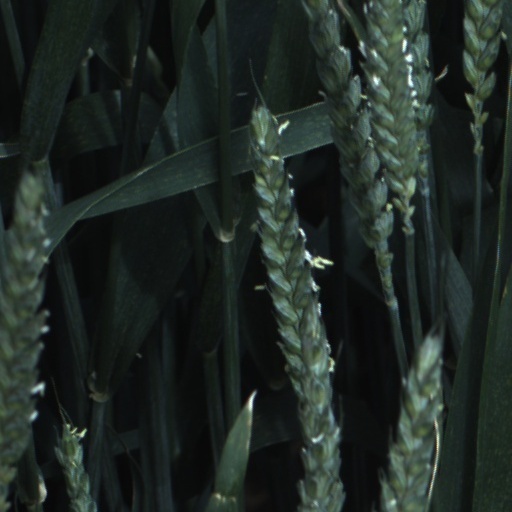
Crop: wheat